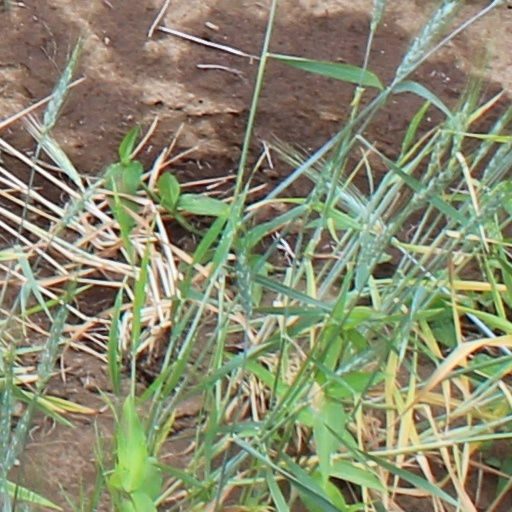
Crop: wheat